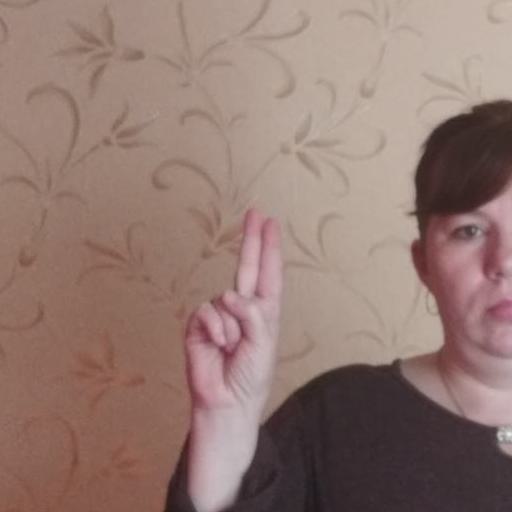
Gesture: two_up